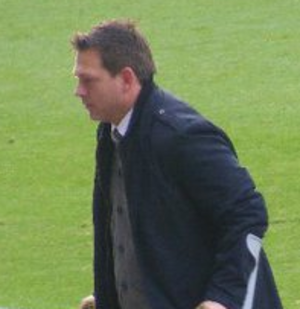
Pontus Kåmark, né le 5 avril 1969 à Västerås, est un footballeur suédois, qui évoluait au poste d'arrière droit à l'IFK Göteborg et en équipe de Suède.